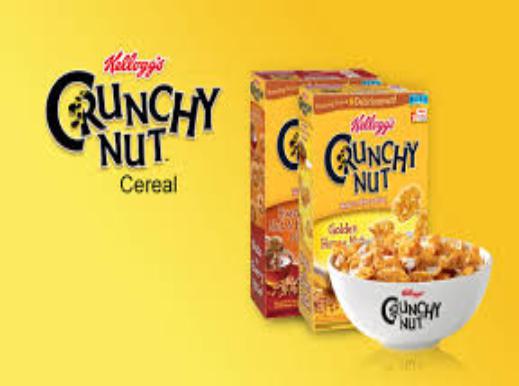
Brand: Crunchy Nut
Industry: Food